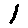
Label: 1